Dĩ An Base Camp

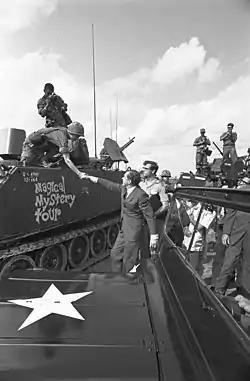
President Richard Nixon greets US troops, 30 July 1969

Dĩ An Base Camp was established at Dĩ An, 13 km northeast of Tan Son Nhut Air Base and 12 km southwest of Biên Hòa.